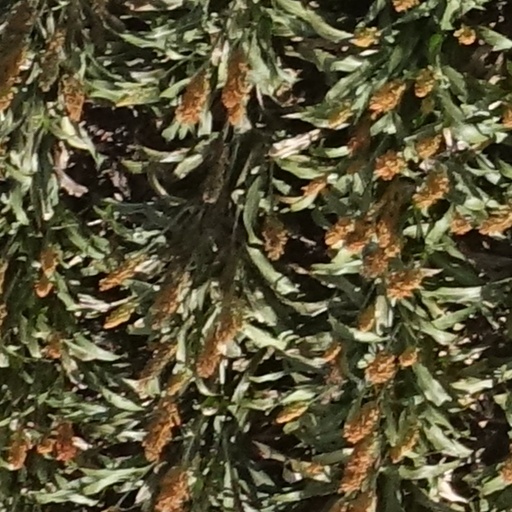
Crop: sorghum